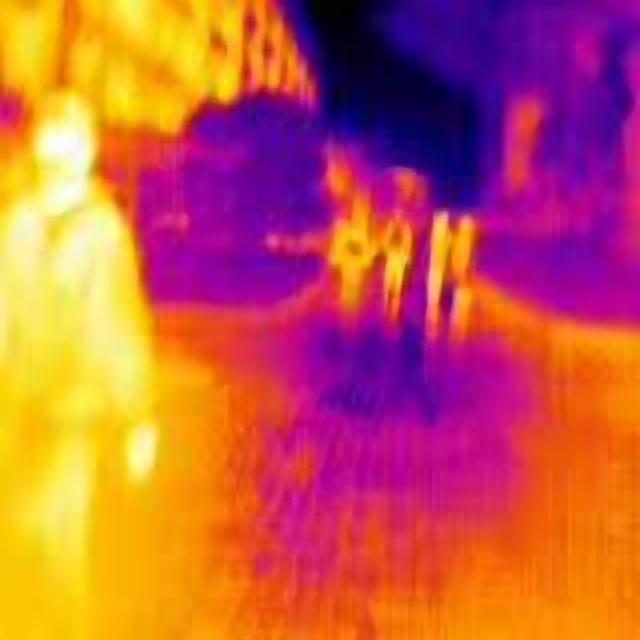
Detected objects:
label: person
label: person
label: person
label: person
label: person